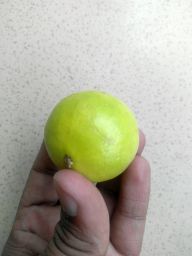
Fruit: Lime
Quality: Good